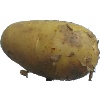
Label: white_potato